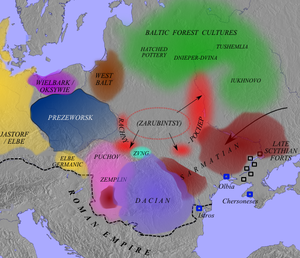
Les Costoboces ou Costoboques sont une confédération tribale composée d’éléments daces, thraces et peut-être thraco-celtes.
L'histoire de la Pologne commence au Xᵉ siècle, sous le règne de Mieszko Iᵉʳ et de la dynastie Piast. C'est sous son règne que les souverains polonais se convertissent au christianisme. La Pologne devient rapidement au Moyen Âge une puissance régionale, tout en essayant régulièrement de sortir de l'influence du Saint-Empire romain germanique, et de repousser le Drang nach Osten. C'est ainsi qu'à partir du XIIᵉ siècle, le royaume de Pologne doit lutter contre les Chevaliers Teutoniques qui ont colonisé la Prusse et une partie de la Poméranie.